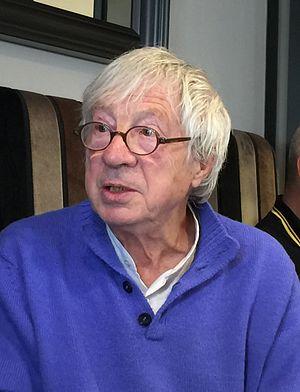
Jean-Louis Fournier le 26/05/2016
Jean-Louis Fournier est un écrivain, humoriste et réalisateur de télévision né à Calais le 19 décembre 1938.